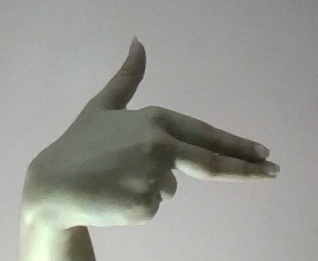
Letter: ghain